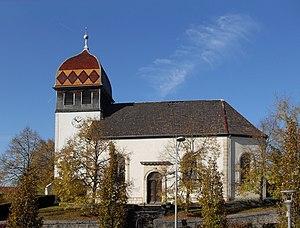
Le temple protestant d'Étupes